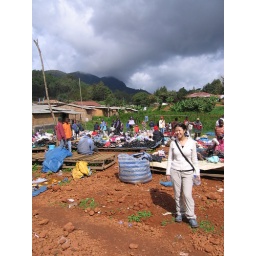
Lushoto market - town in the mountains